Memphis Redbirds

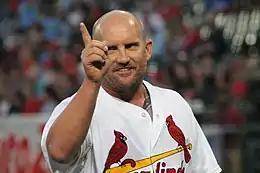
Stubby Clapp, Redbirds manager from 2017 to 2018

The Memphis Redbirds' mascot is an anthropomorphic cardinal named Rockey the Redbird. He is bright red with black eyebrows and feathers around the face and a yellow beak and legs. He wears the same style jerseys as the team bearing the number 901, which is Memphis' telephone area code. He made his debut in the Redbirds' inaugural 1998 season.